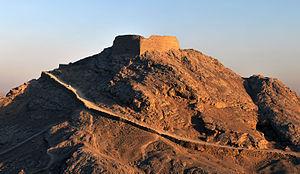
Une tour du silence ou dakma est une structure circulaire surélevée utilisée pour les rites funéraires des zoroastriens. Elle permet au corps du défunt de ne pas se décomposer à même le sol, mais d'entrer en putréfaction en hauteur. Parfois voué à être en partie décharné par des animaux, les restes osseux sont prélevés une fois les chairs décomposées.